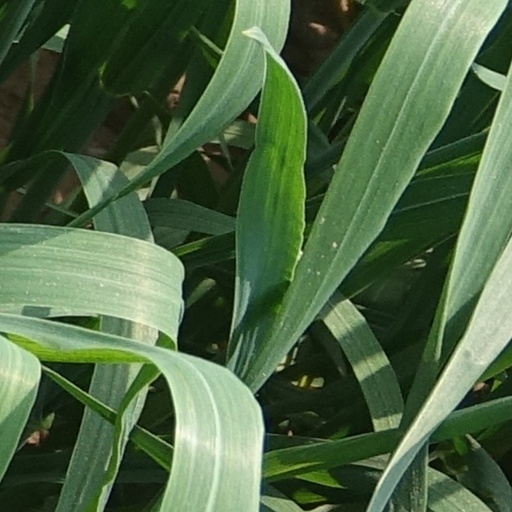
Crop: wheat